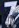
Number: 7